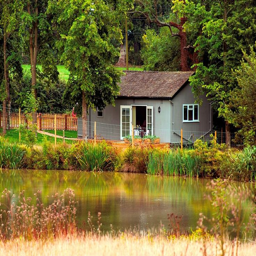
holiday cottage for rent .